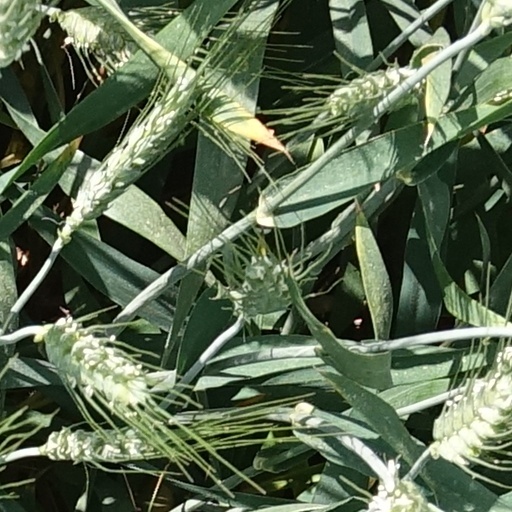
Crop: wheat